Banda music

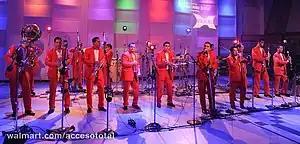
La Arrolladora playing in 2012

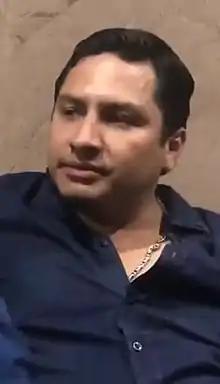
Julión Álvarez, a famous Banda singer (2019)

Despite banda being male-dominated, there are a number of female soloist banda singers such as Graciela Beltran, Diana Reyes, Beatriz Adriana, Yolanda Pérez and Carmen Jara. Jenni Rivera, the highest-earning solo banda singer of all time, has been credited with bringing a female perspective to what had historically been a male-dominated genre. While not known primarily as banda singers, Ana Bárbara and Ninel Conde have also recorded in the genre.